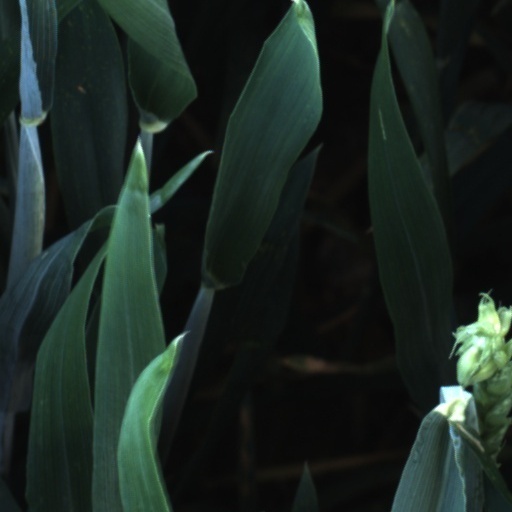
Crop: wheat